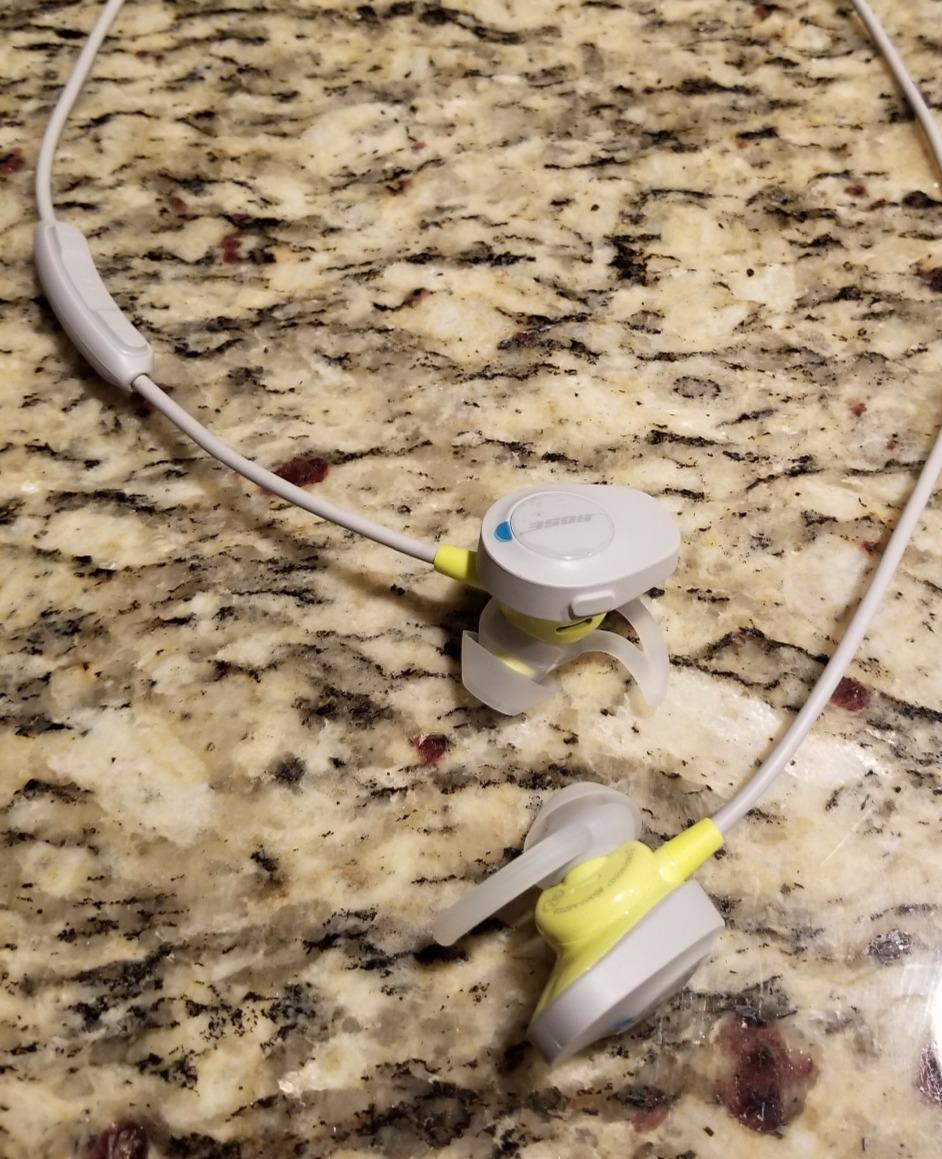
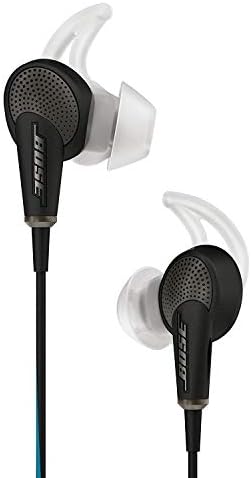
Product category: headphones
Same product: no